Level crossings by country

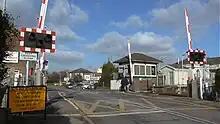
A level crossing with obstacle detection systems at , East Sussex, England

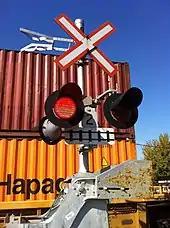
Railway crossing in Montreal, Quebec, Canada

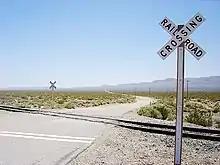
The words "Railroad Crossing" normally appear on the crossbuck sign in the US. The road appears to make a turn so that it crosses the railroad at an angle closer to 90 degrees.

Greek crossings use two red lights, bells, barriers, and crossbucks with a yellow background with a red border; if the crossing has more than one track, an additional chevron is added below, indicating that the crossing has two or more tracks. The gated crossings tend to follow United States practice and use American-made crossing warning equipment.